Knock Castle, Largs

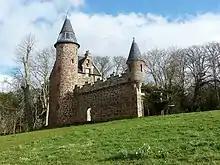
Knock Old Castle

Knock Old Castle was mentioned by the cartographer Timothy Pont in about 1608. The remains of this small mansion or castle stand on the edge of a stream with an extensive view to the west over Arran and Bute. It consisted of a rectangular block, with a round tower at the south-west angle, and the remains of another at the north-east angle. The latter is about high. A courtyard wall has a door in it, and it is possible that buildings abutted this.